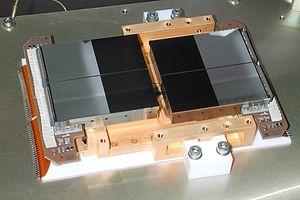
CoRoT est un télescope spatial destiné à l'étude de la structure interne des étoiles et à la recherche d'exoplanètes. Lancé le 27 décembre 2006, CoRoT est le premier télescope en orbite destiné à la recherche de planètes extrasolaires et notamment de planètes telluriques. Après 7 ans et demi de fonctionnement et de nombreuses découvertes, le satellite est désactivé le 17 juin 2014, ce qui signifie la fin de la mission.